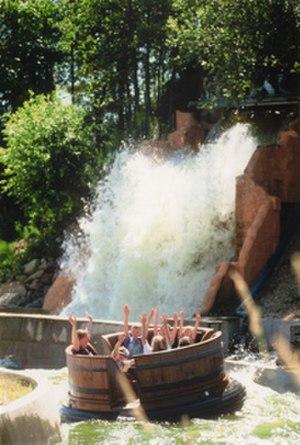
Fantasy Kingdom ouvert au public le 19 février
Rasti-Land est un parc d'attractions situé à Salzhemmendorf, en Allemagne.